9th (Highland) Infantry Division

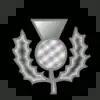
An example of the divisional insignia. The historian Michael Chappell wrote that the division used "the divisional sign of the Great War 9th (Scottish) Div., a silver thistle on a blue background."

The 9th (Highland) Infantry Division was an infantry division of the British Army, formed just prior to the start of the Second World War. In March 1939, after the re-emergence of Germany as a significant military power and its occupation of Czechoslovakia, the British Army increased the number of divisions in the Territorial Army (TA) by duplicating existing units. The 9th (Highland) was formed in August 1939, as a second-line duplicate of the 51st (Highland) Infantry Division. The division's battalions were all raised in the Scottish Highlands.